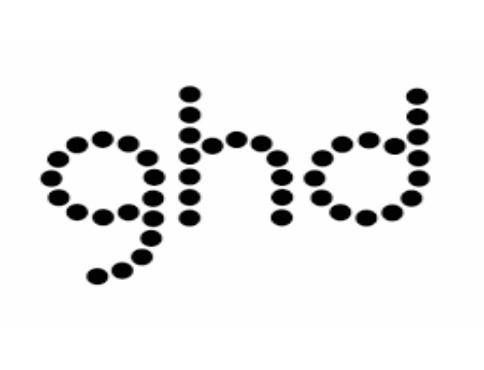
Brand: ghd
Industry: Necessities